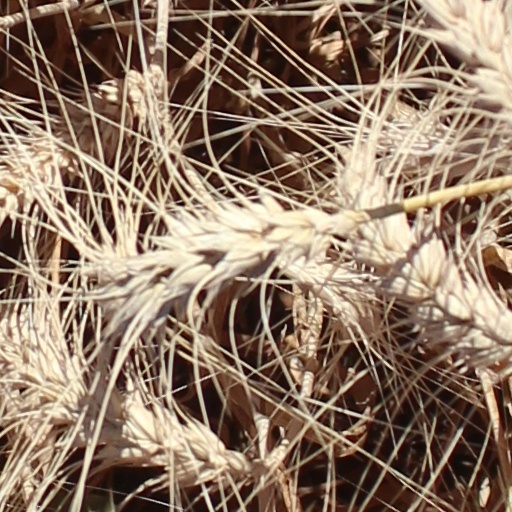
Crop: wheat